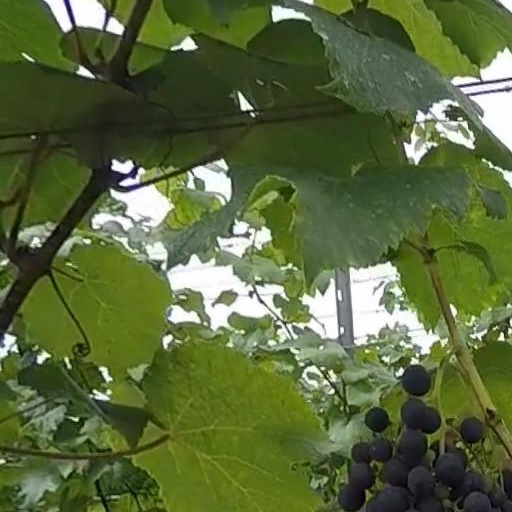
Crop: grape